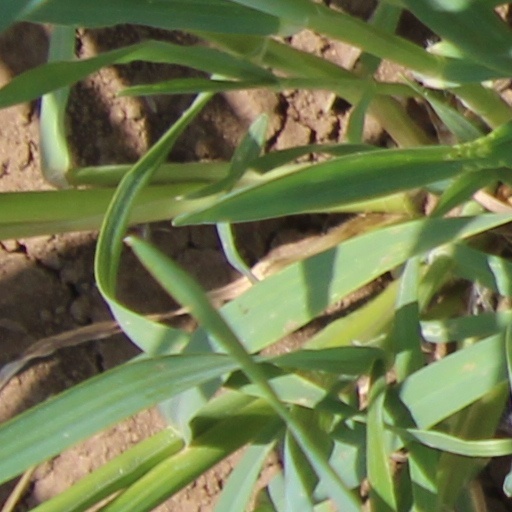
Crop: wheat